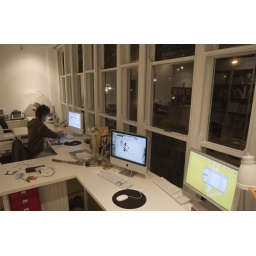
new office in harrogate. love it!!! from my desk